Toyota Camry (XV20)

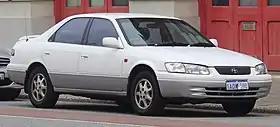
Pre-facelift Toyota Camry Vienta 3.0 VXi sedan (MCV20R, Australia)

The Toyota Camry (XV20) is a mid-size car that was sold by Toyota between September 1996 and 2001 in Japan and North America, and 1997 and 2002 in Australia. Introduced on 3 September 1996, the XV20 series represented the fourth generation of the Toyota Camry in all markets outside Japan, which followed a different generational lineage. The XV20 Camry range is split into different model codes indicative of the engine. Inline-four models utilize the SXV20 (gasoline) and SXV23 (CNG) codes, with MCV20 designating the six-cylinder (V6) versions.